Buryatia

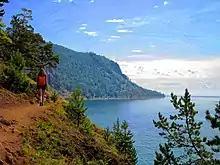
View of Lake Baikal in Buryatia

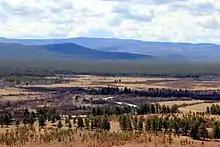
View of the valley of the Uda near the village of Khorinsk

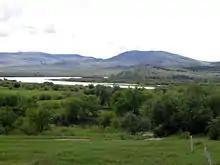
Landscape of southern Buryatia

The republic is located in the south-central region of Siberia along the eastern shore of Lake Baikal.